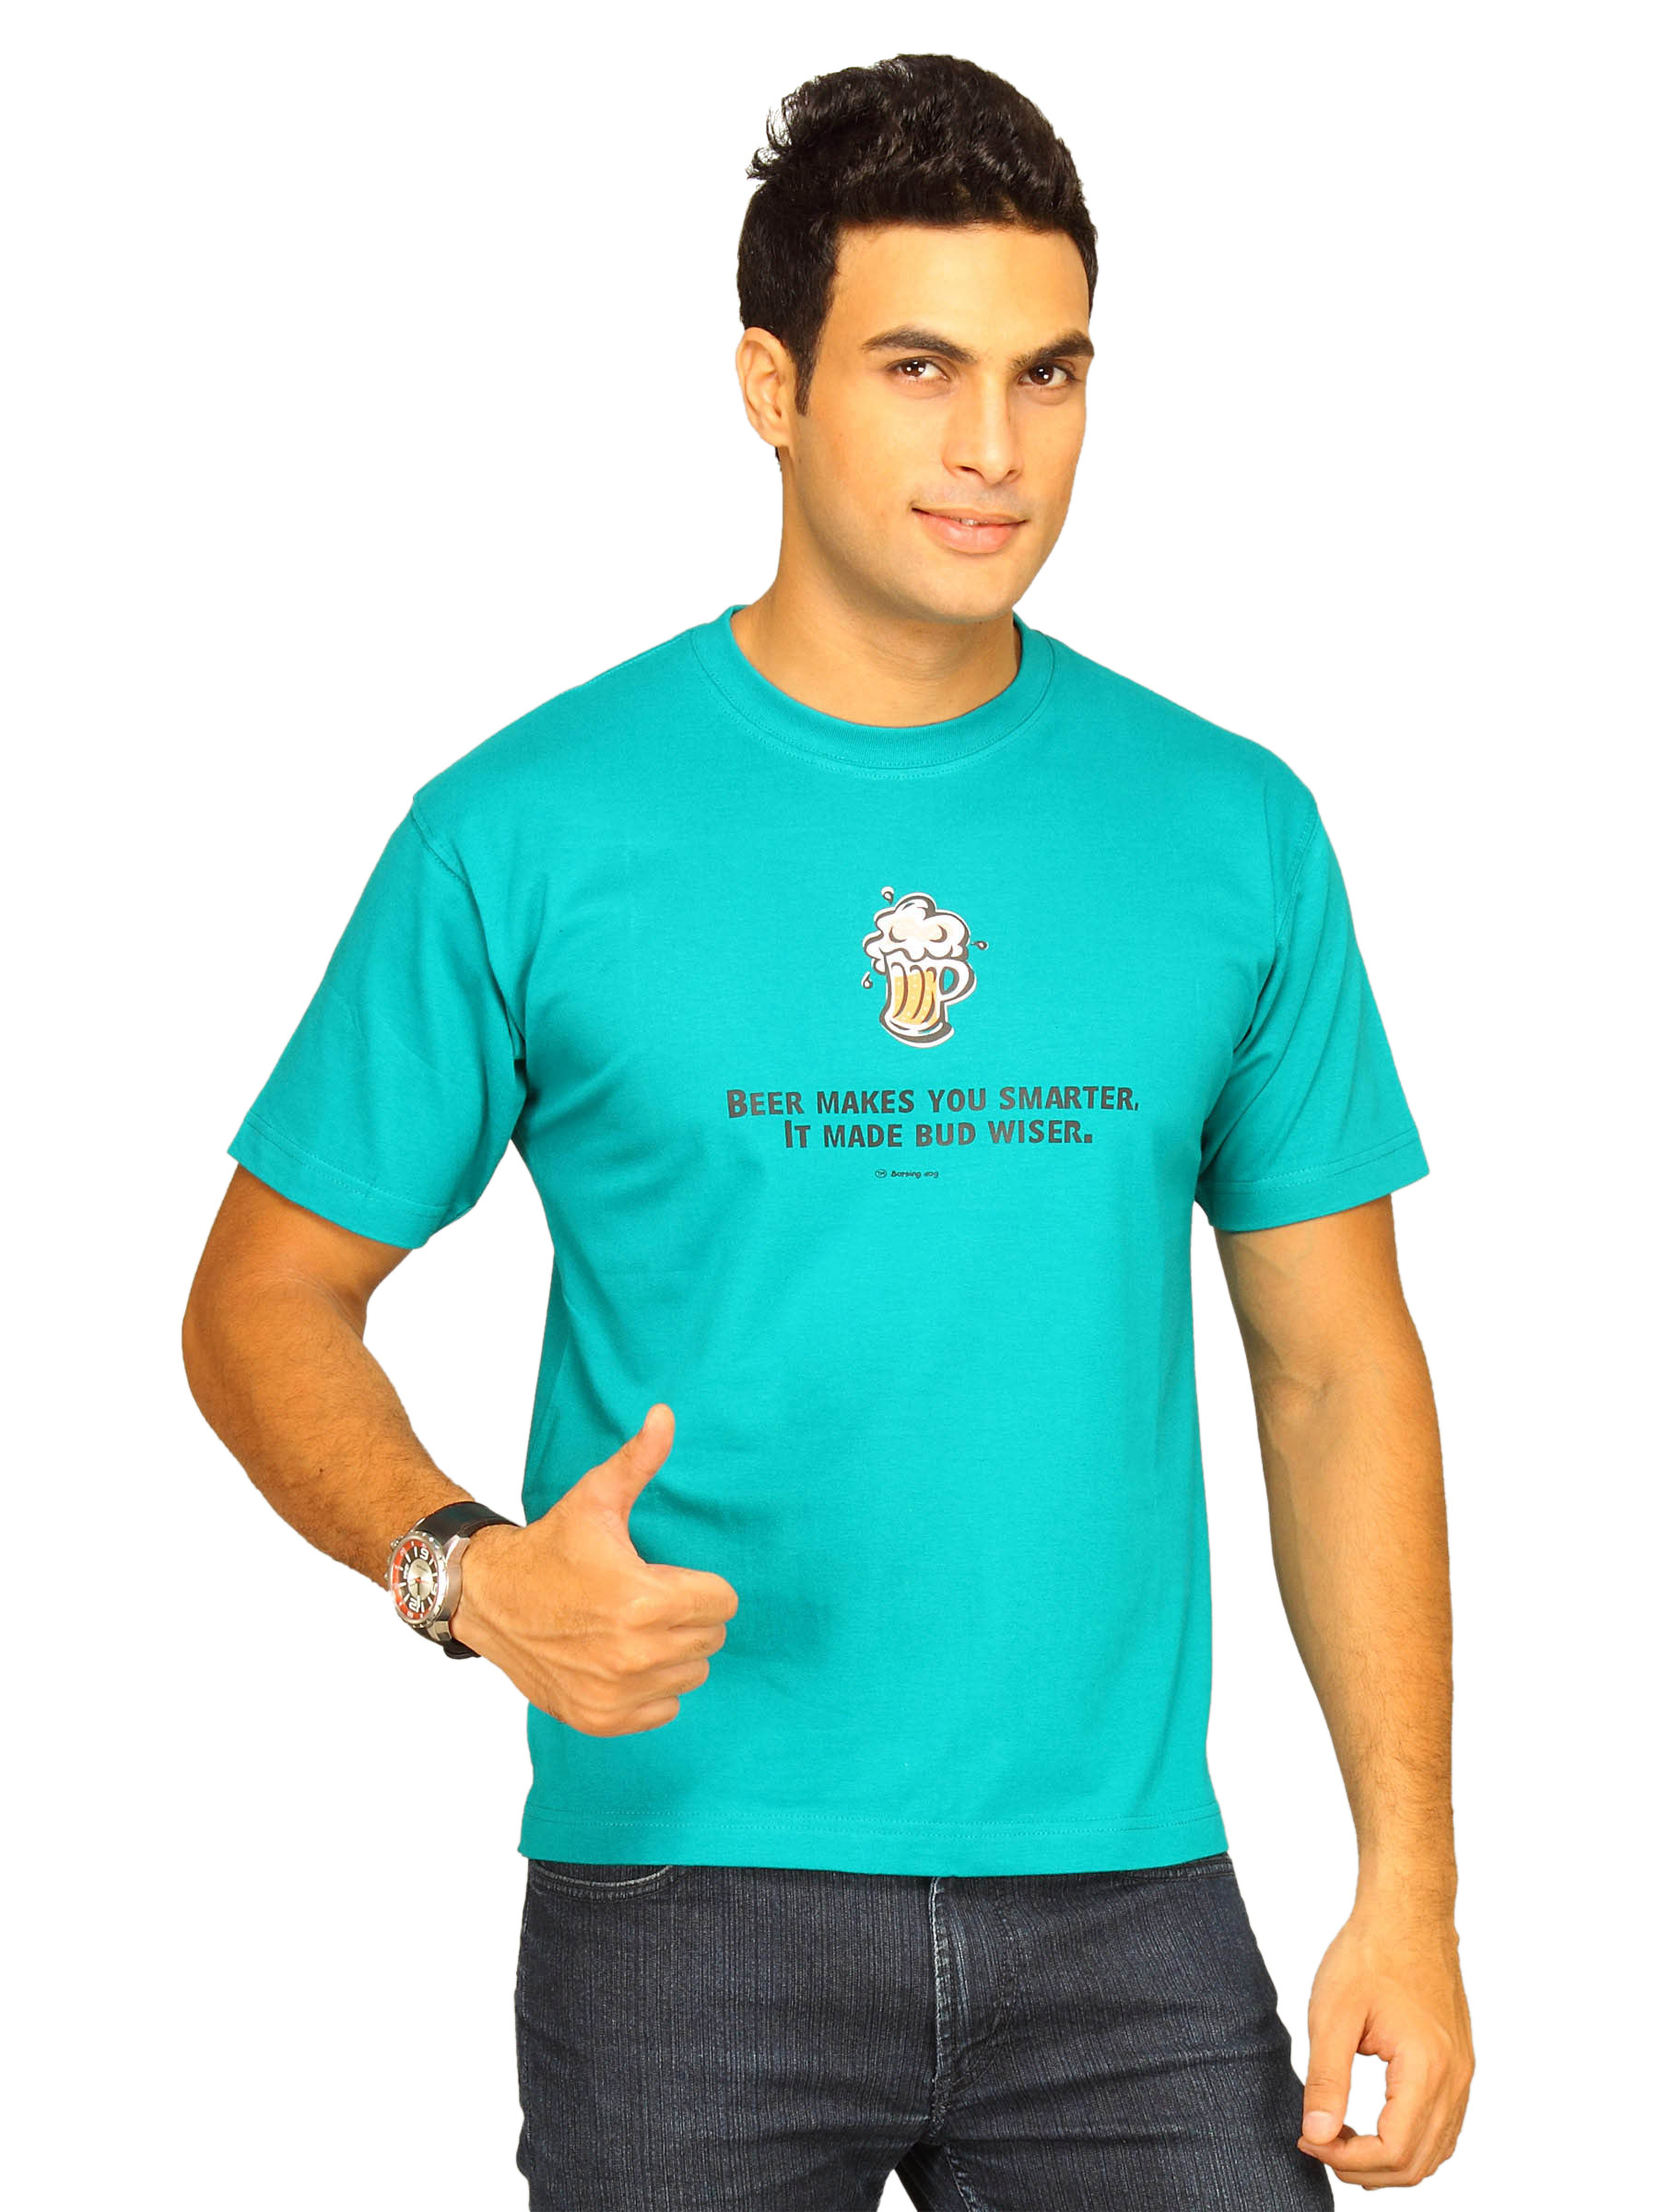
Tantra Men's Budwiser Aqua Green T-shirt
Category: Apparel / Topwear / Tshirts
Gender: Men
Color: Green
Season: Summer 2011
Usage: Casual